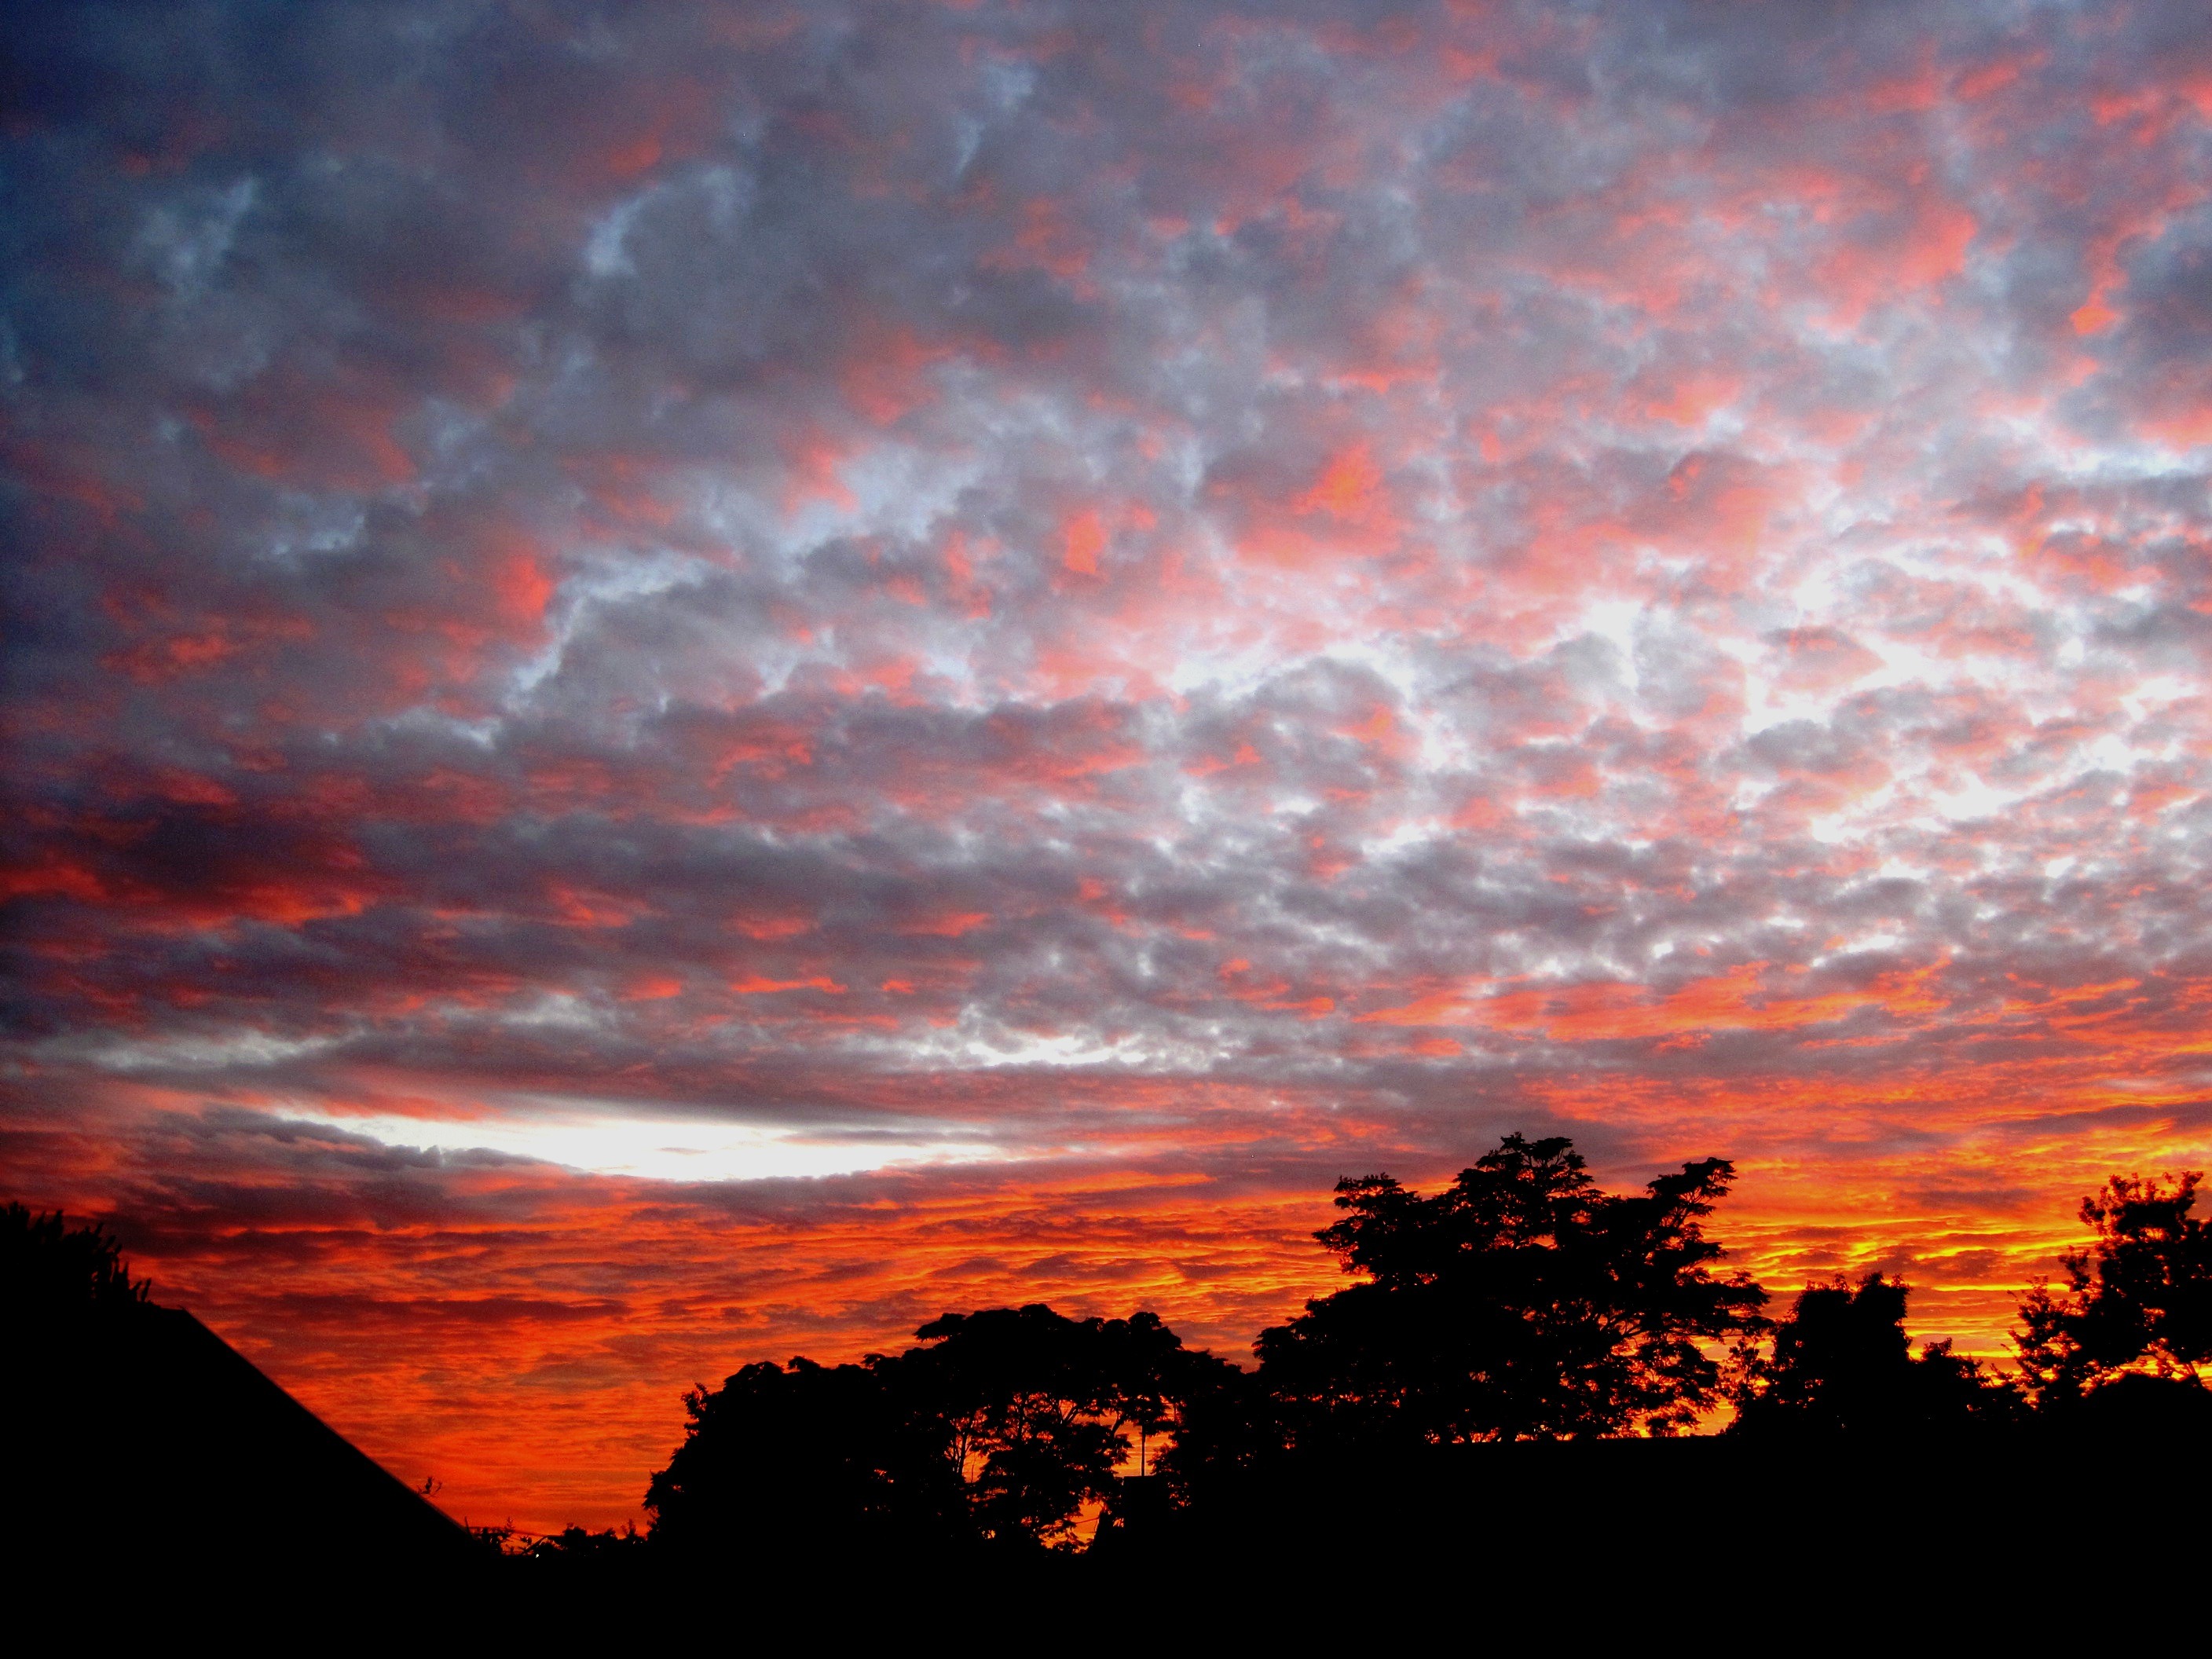
horizon, silhouette, cloud, sky, sunrise, sunset, morning, dawn, atmosphere, dusk, evening, twilight, orange, trees, clouds, afterglow, loose, red sky at morning, parchy